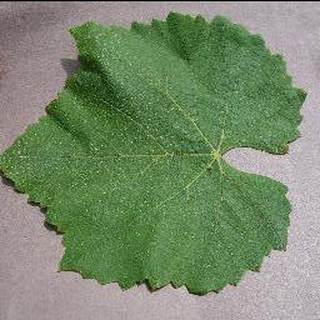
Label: healthy_grape